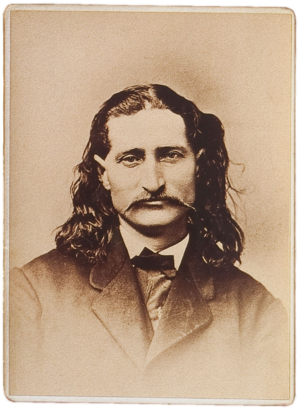
Wild Bill Hickok
James Butler Hickok var en amerikansk revolvermand og sheriff i Det Vilde Vesten. Hans forældre var William Alonzo Hickok og Polly Butler.